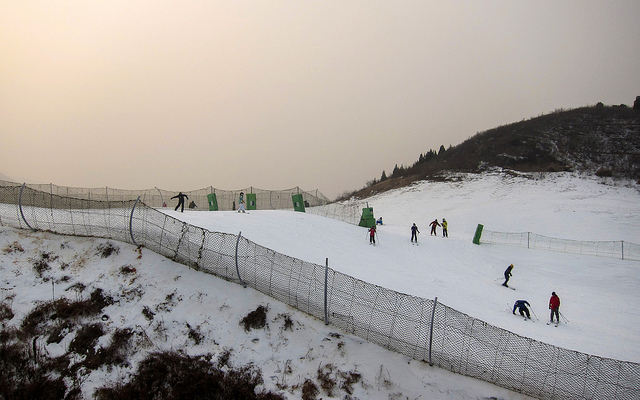
user: Given an image and a question. Answer the question in a short answer. Question: What season is this? Short Answer:
assistant: winter